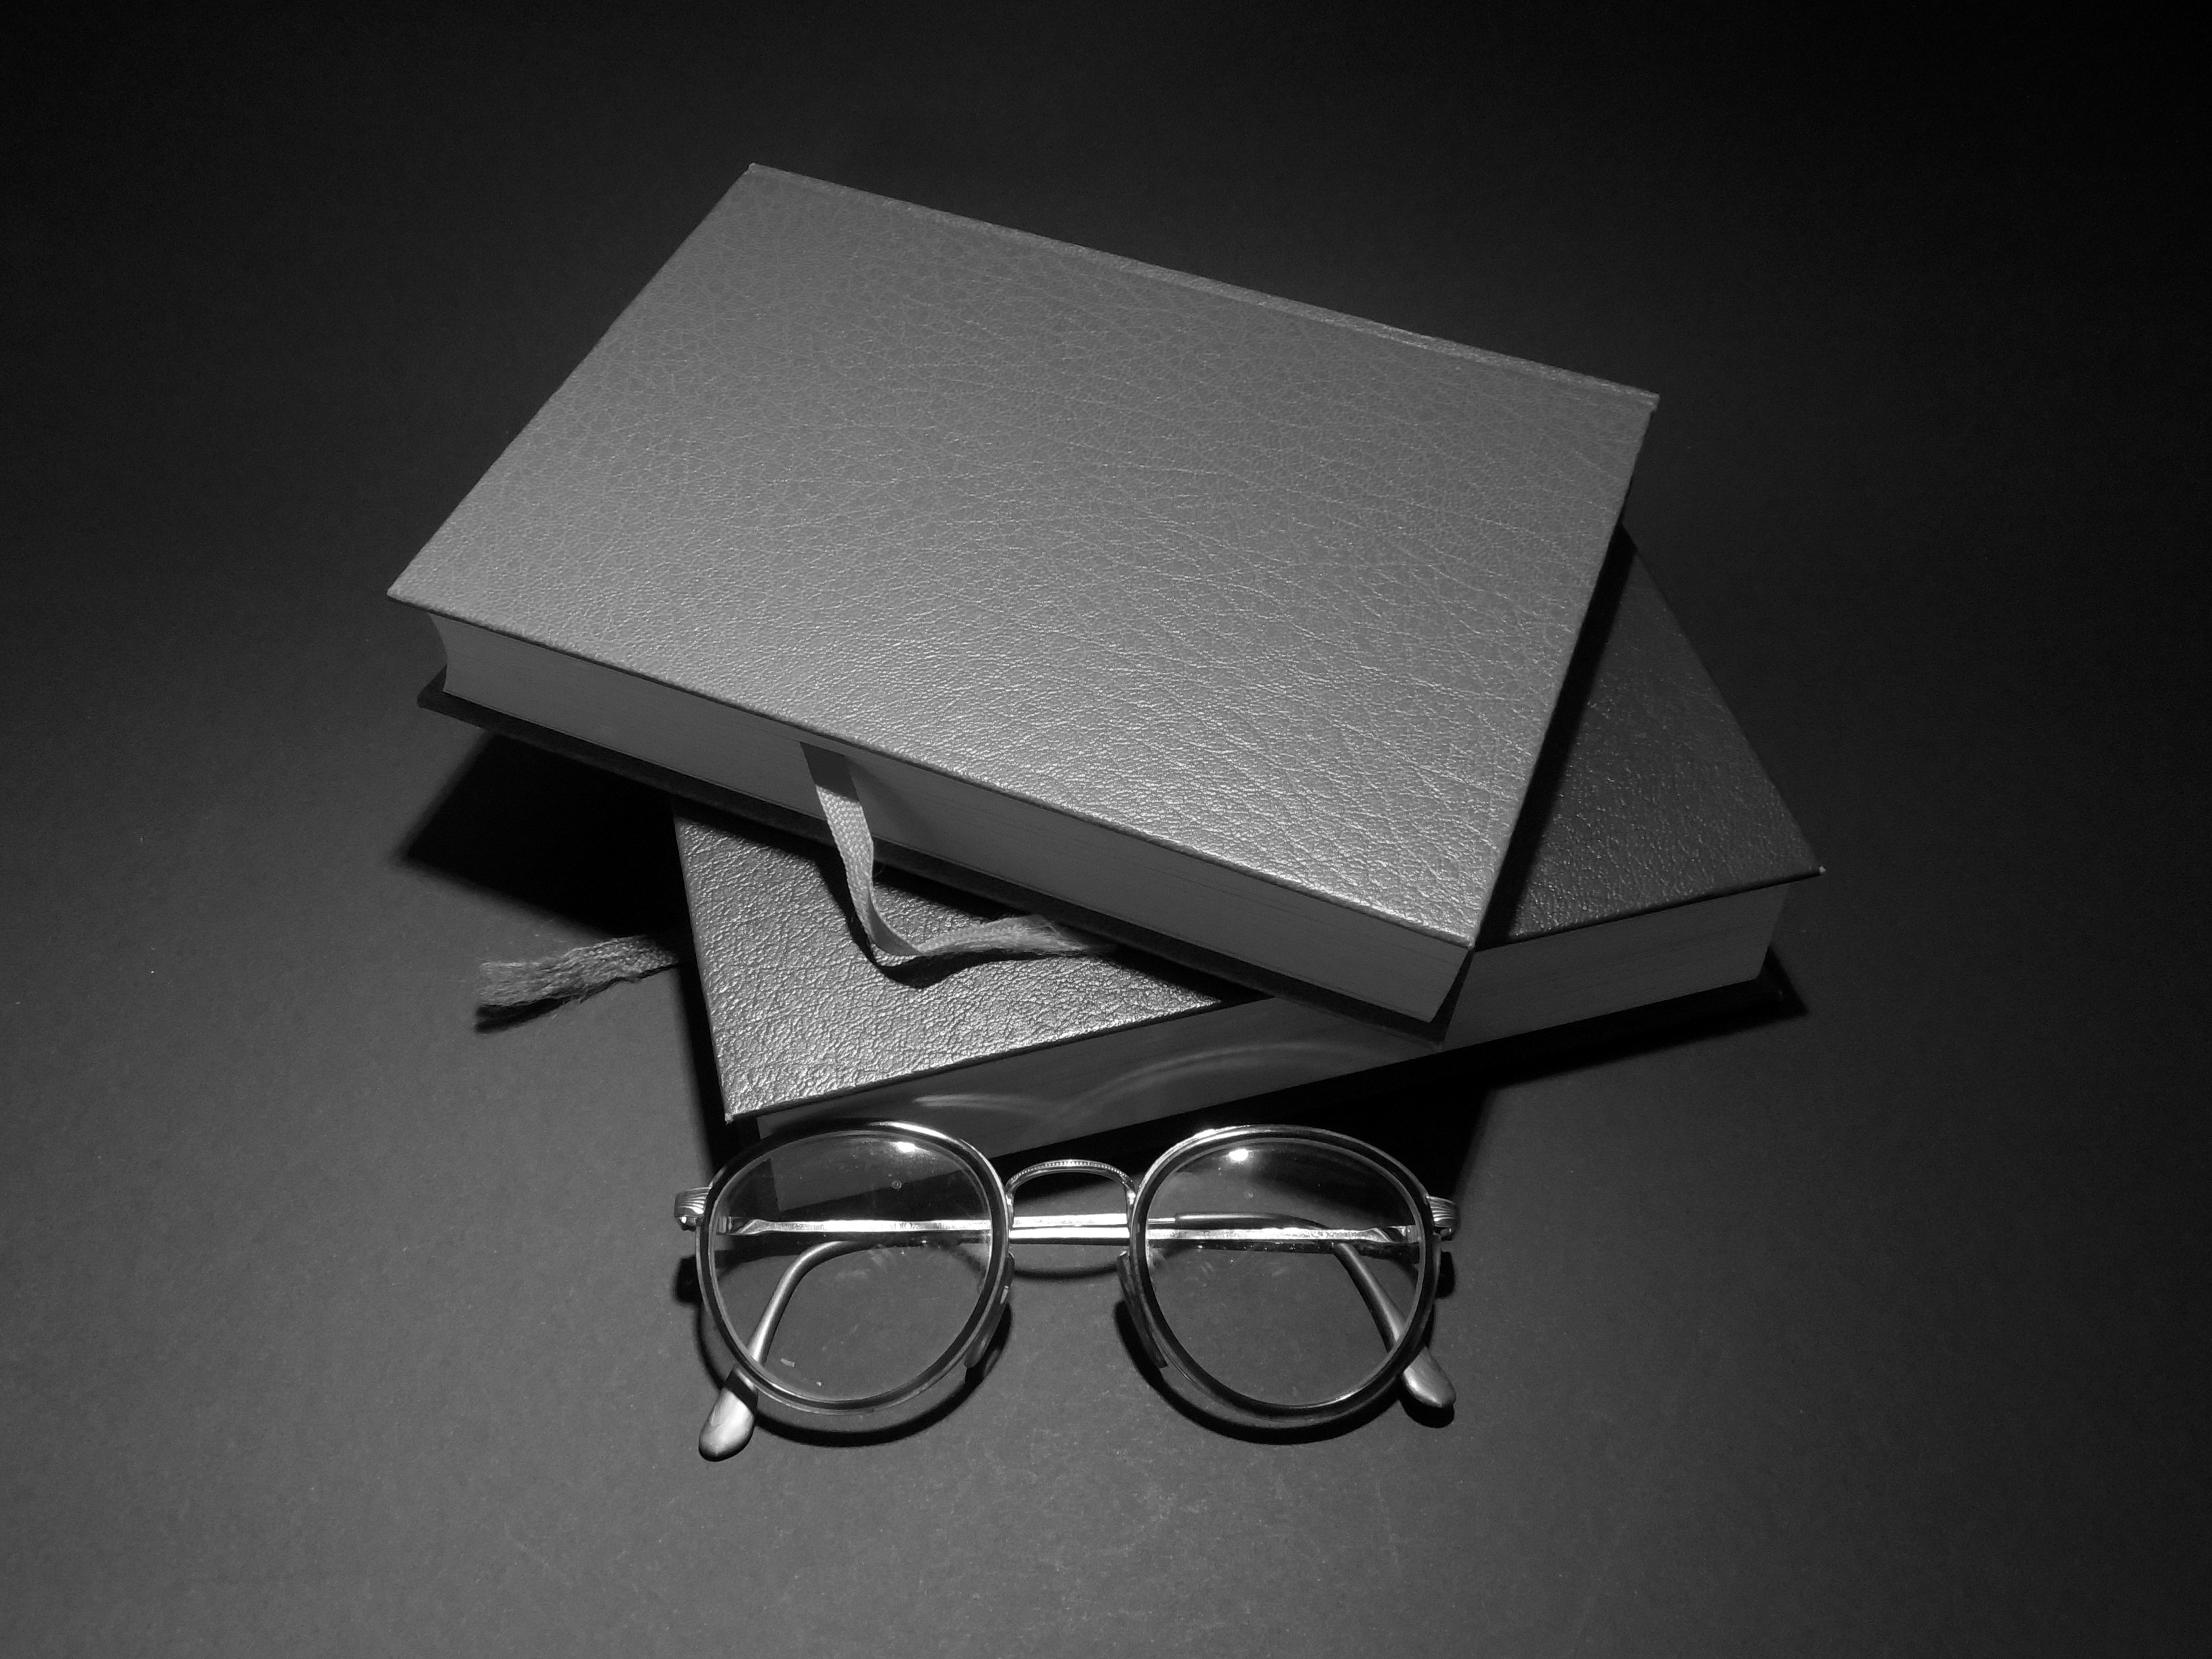
table, read, black, furniture, education, literature, books, glasses, rectangle, eyewear, learn, reading glasses, vision care